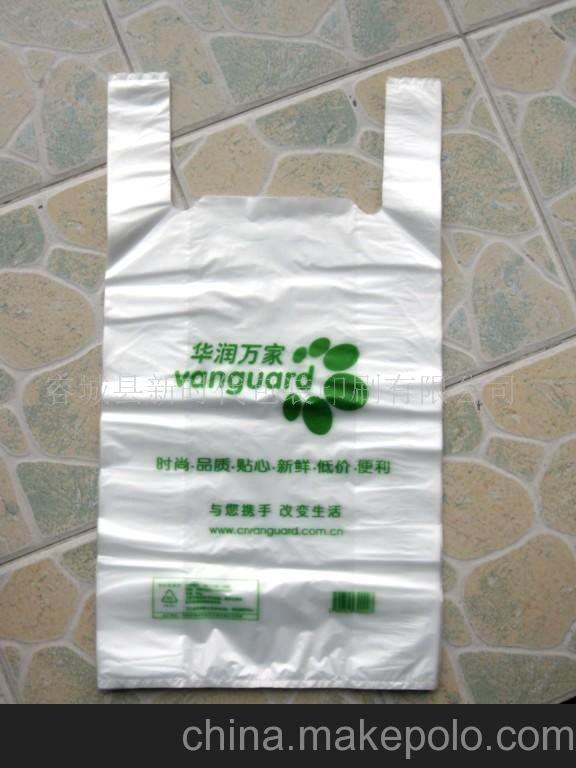
Label: plastic